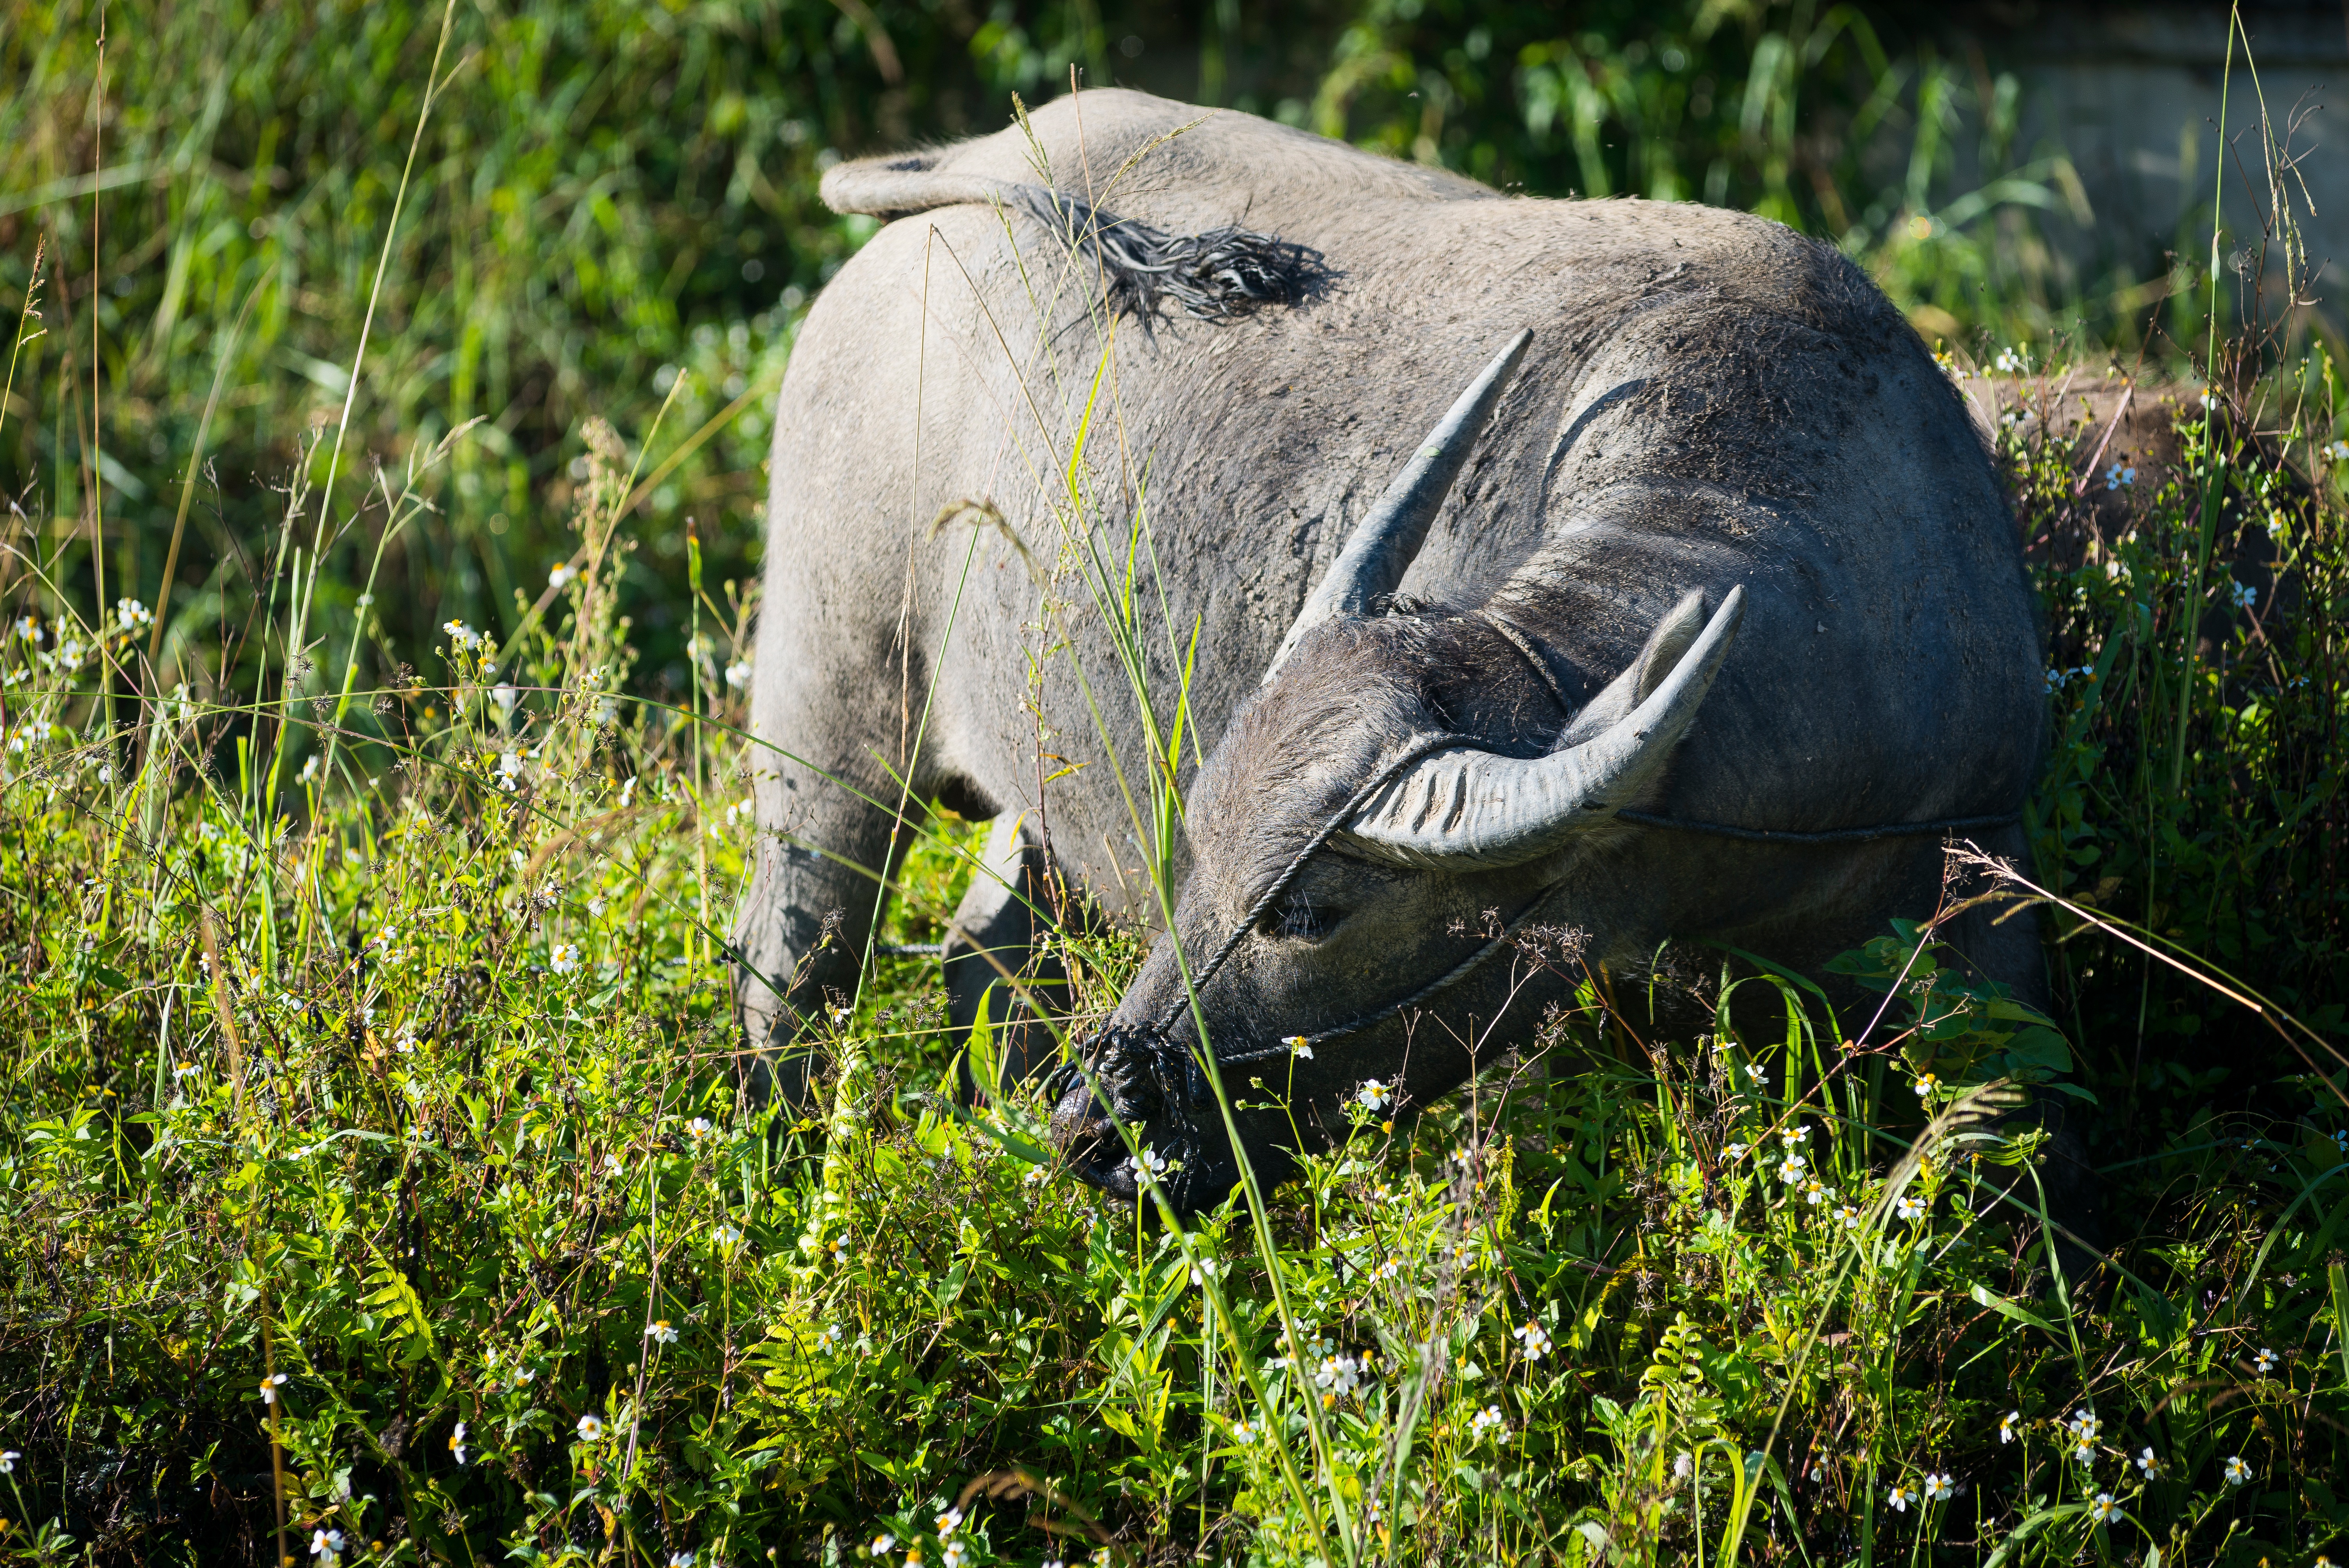
nature, grass, wildlife, zoo, green, jungle, grazing, mammal, fauna, elephant, rhinoceros, habitat, safari, indian elephant, elephants and mammoths